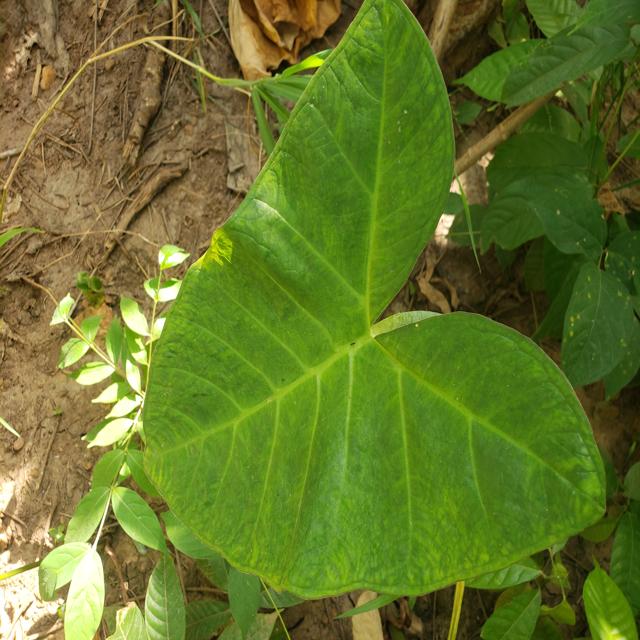
Label: Healthy